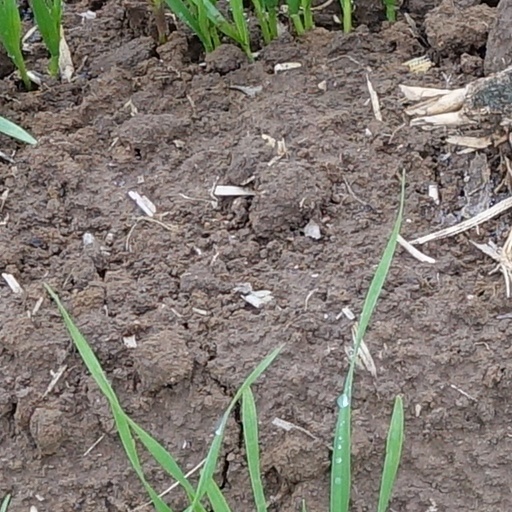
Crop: wheat